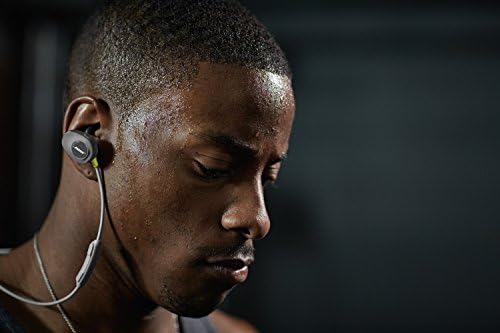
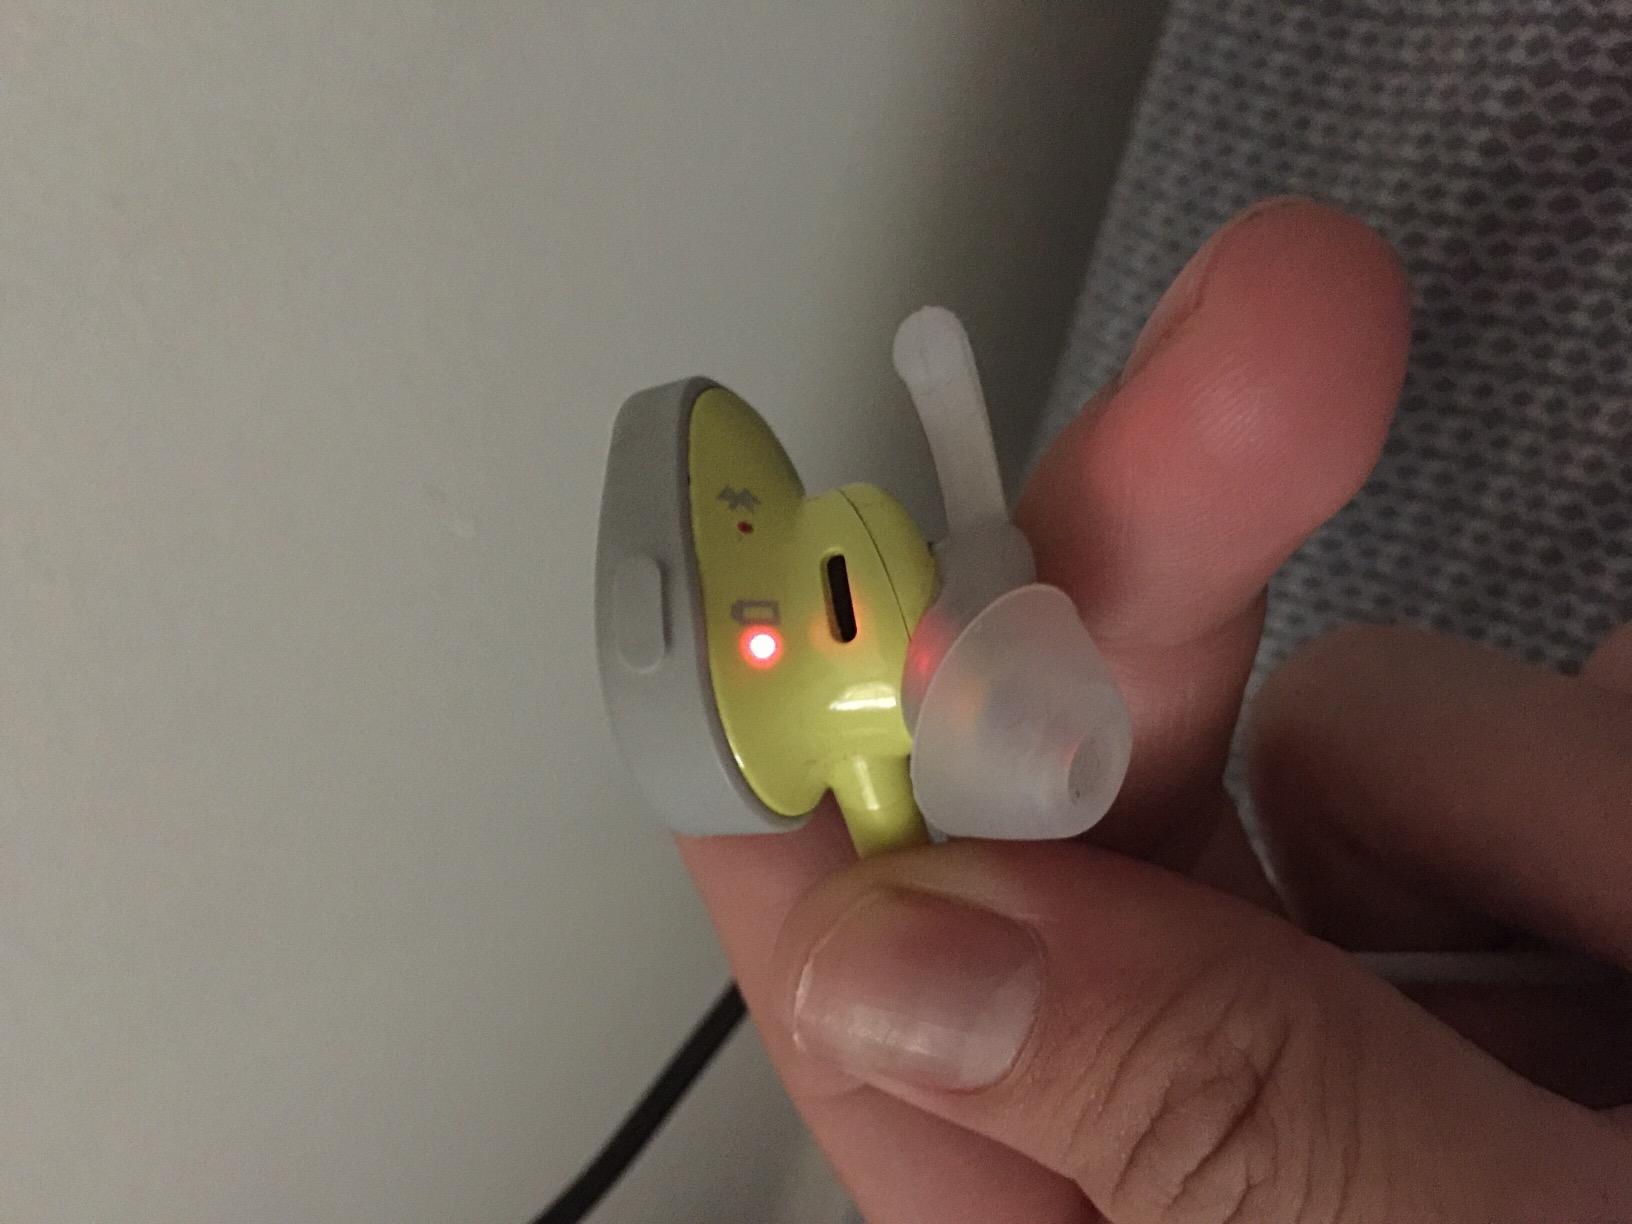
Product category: headphones
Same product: yes